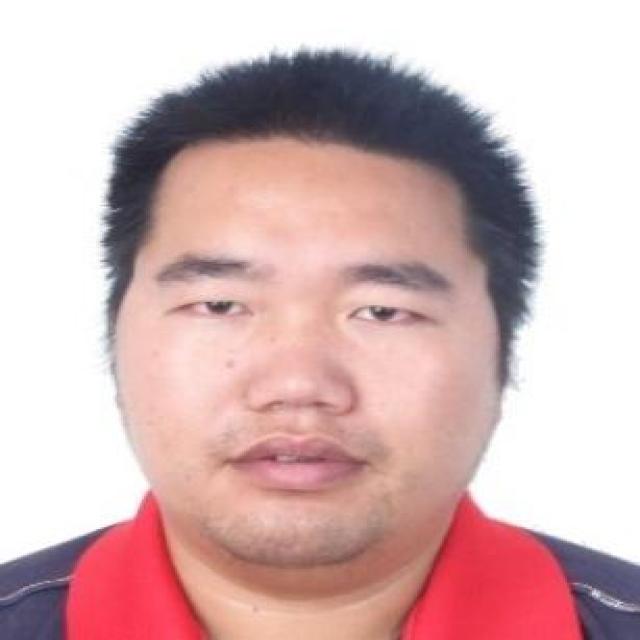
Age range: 21-44